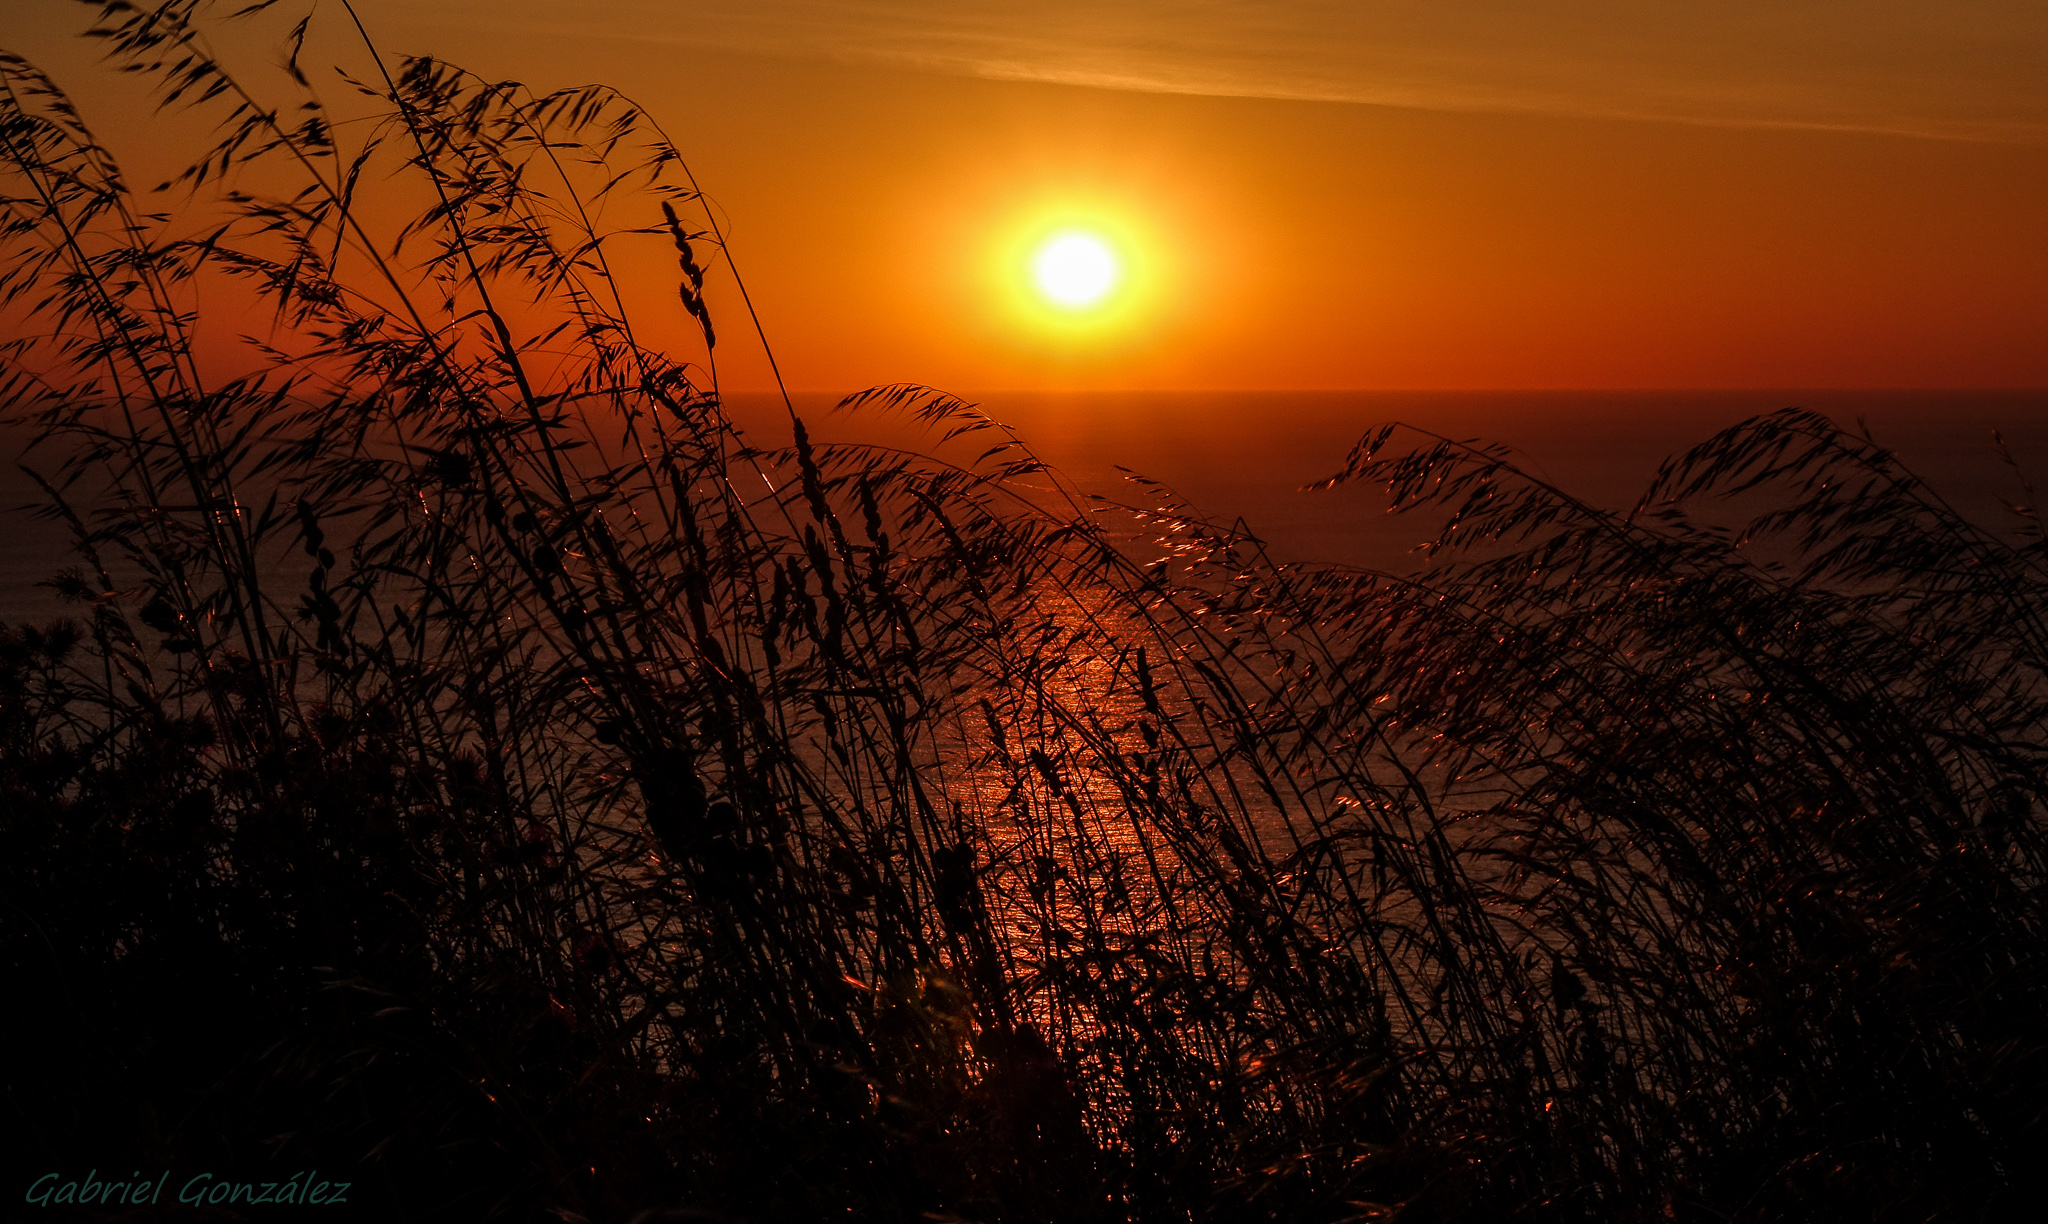
landscape, horizon, sky, sun, sunrise, sunset, night, sunlight, morning, dawn, atmosphere, dusk, evening, darkness, spain, puestadesol, galicia, pontevedra, paisajes, espana, ggl1, gaby1, xovesphoto, sonyrx10, rx10, gphoto, xelodegalicia, afterglow, gabrielcoru a, ofacho, astronomical object, atmospheric phenomenon